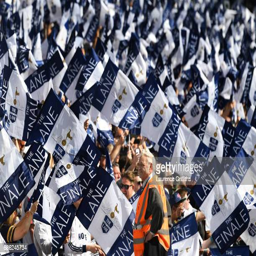
fans wave flags ahead of the match